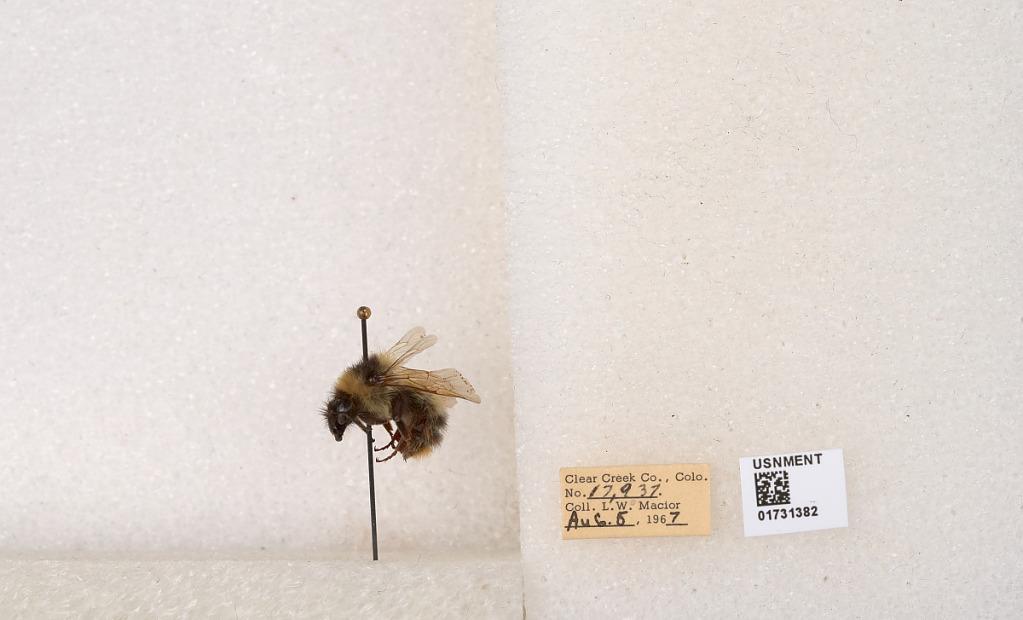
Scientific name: Bombus kirbyellus
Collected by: L. Macior
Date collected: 1967-8-5
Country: United States
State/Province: Colorado
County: Clear Creek
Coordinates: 39.6891, -105.644